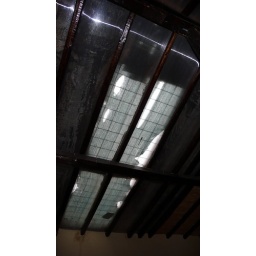
The roof. Plastic panels tastefully covered in garden plastic fencing material